USS Hull (DD-945)

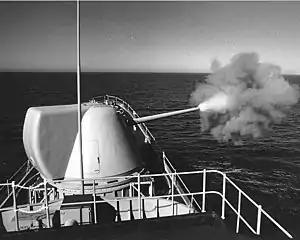
USS "Hull" test fired the new 8 inch/55 caliber MCLW gun off San Clemente Island, California, September 17, 1975

During her major overhaul in 1974–75, her forward 5 in/54 Mark 42 gun mount was replaced with an 8 in/55 Mark 71 gun mount. This Major Caliber Lightweight Gun ("MCLWG") was the result of a project dating back to the 1960s, when it was realized that heavy gunfire support for amphibious operations would die with the existing force of heavy cruisers unless a big gun could be developed for destroyer-size ships. A prototype gun and mounting had been built and tested ashore during the early 1970s. "Hull" was its test ship for seagoing trials, after which it was expected that several of these guns would be installed on board destroyers of the new Spruance class.